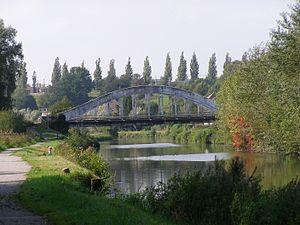
Pont sur la Sambre.
Assevent est une commune française située dans le département du Nord, en région Hauts-de-France.